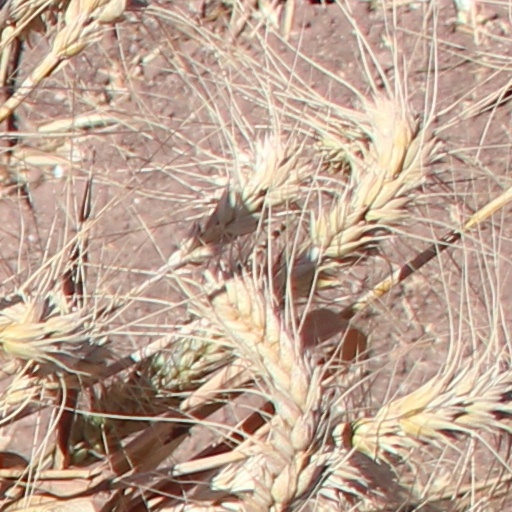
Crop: wheat